Terence Dolan House

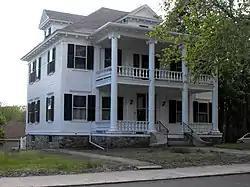
Terence Dolan House

The Terence Dolan House is a historic house at 478 Prospect Street in Methuen, Massachusetts, United States. Built in 1900, it is a high-style local example of Colonial Revival architecture. The house was listed on the National Register of Historic Places in 1984.